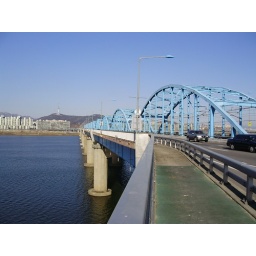
Dongjakgyo bridge and Seoul tower in the background